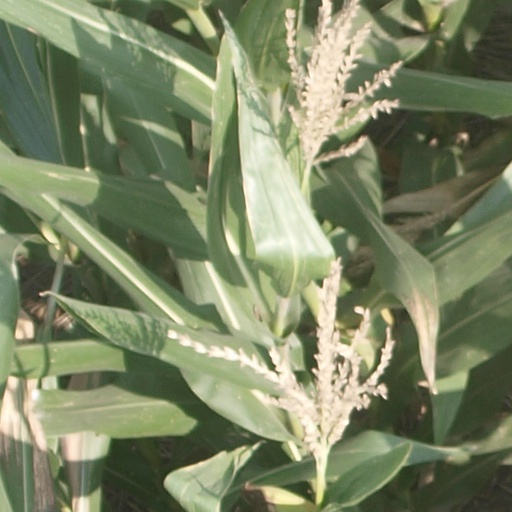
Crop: maize; corn